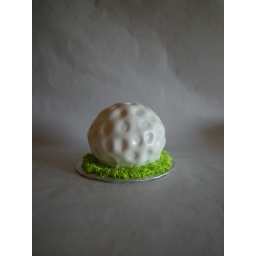
Golf ball shaped cake. Red velvet cake with beer buttercream filling, covered in fondant.Handmade